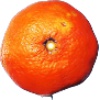
Label: Clementine 1